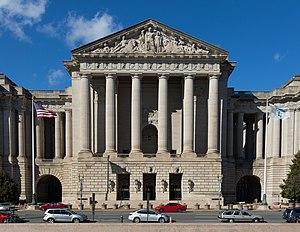
La Convention nationale républicaine de 2020 est une convention de nomination présidentielle au cours de laquelle les délégués du Parti républicain des États-Unis ont sélectionné les candidats du parti aux postes de président et de vice-président lors de l'élection présidentielle américaine de 2020. En raison de la pandémie de COVID-19 aux États-Unis, plans de convocation d'une convention traditionnelle à grande échelle ont été annulés quelques semaines avant la convention. La convention doit se tenir du 24 au 27 août 2020. Les principaux sites sont le Charlotte Convention Center à Charlotte, en Caroline du Nord, et l'Auditorium Andrew W. Mellon à Washington, DC, avec de nombreux autres lieux éloignés également utilisés. La convention a renommé le président Donald Trump et le vice-président Mike Pence.
Le Andrew W. Mellon Auditorium, anciennement Departmental Auditorium, est un auditorium d'architecture néoclassique situé à Washington aux États-Unis. D'une capacité de 750 places, il relie les deux ailes du bâtiment de l'Environmental Protection Agency.